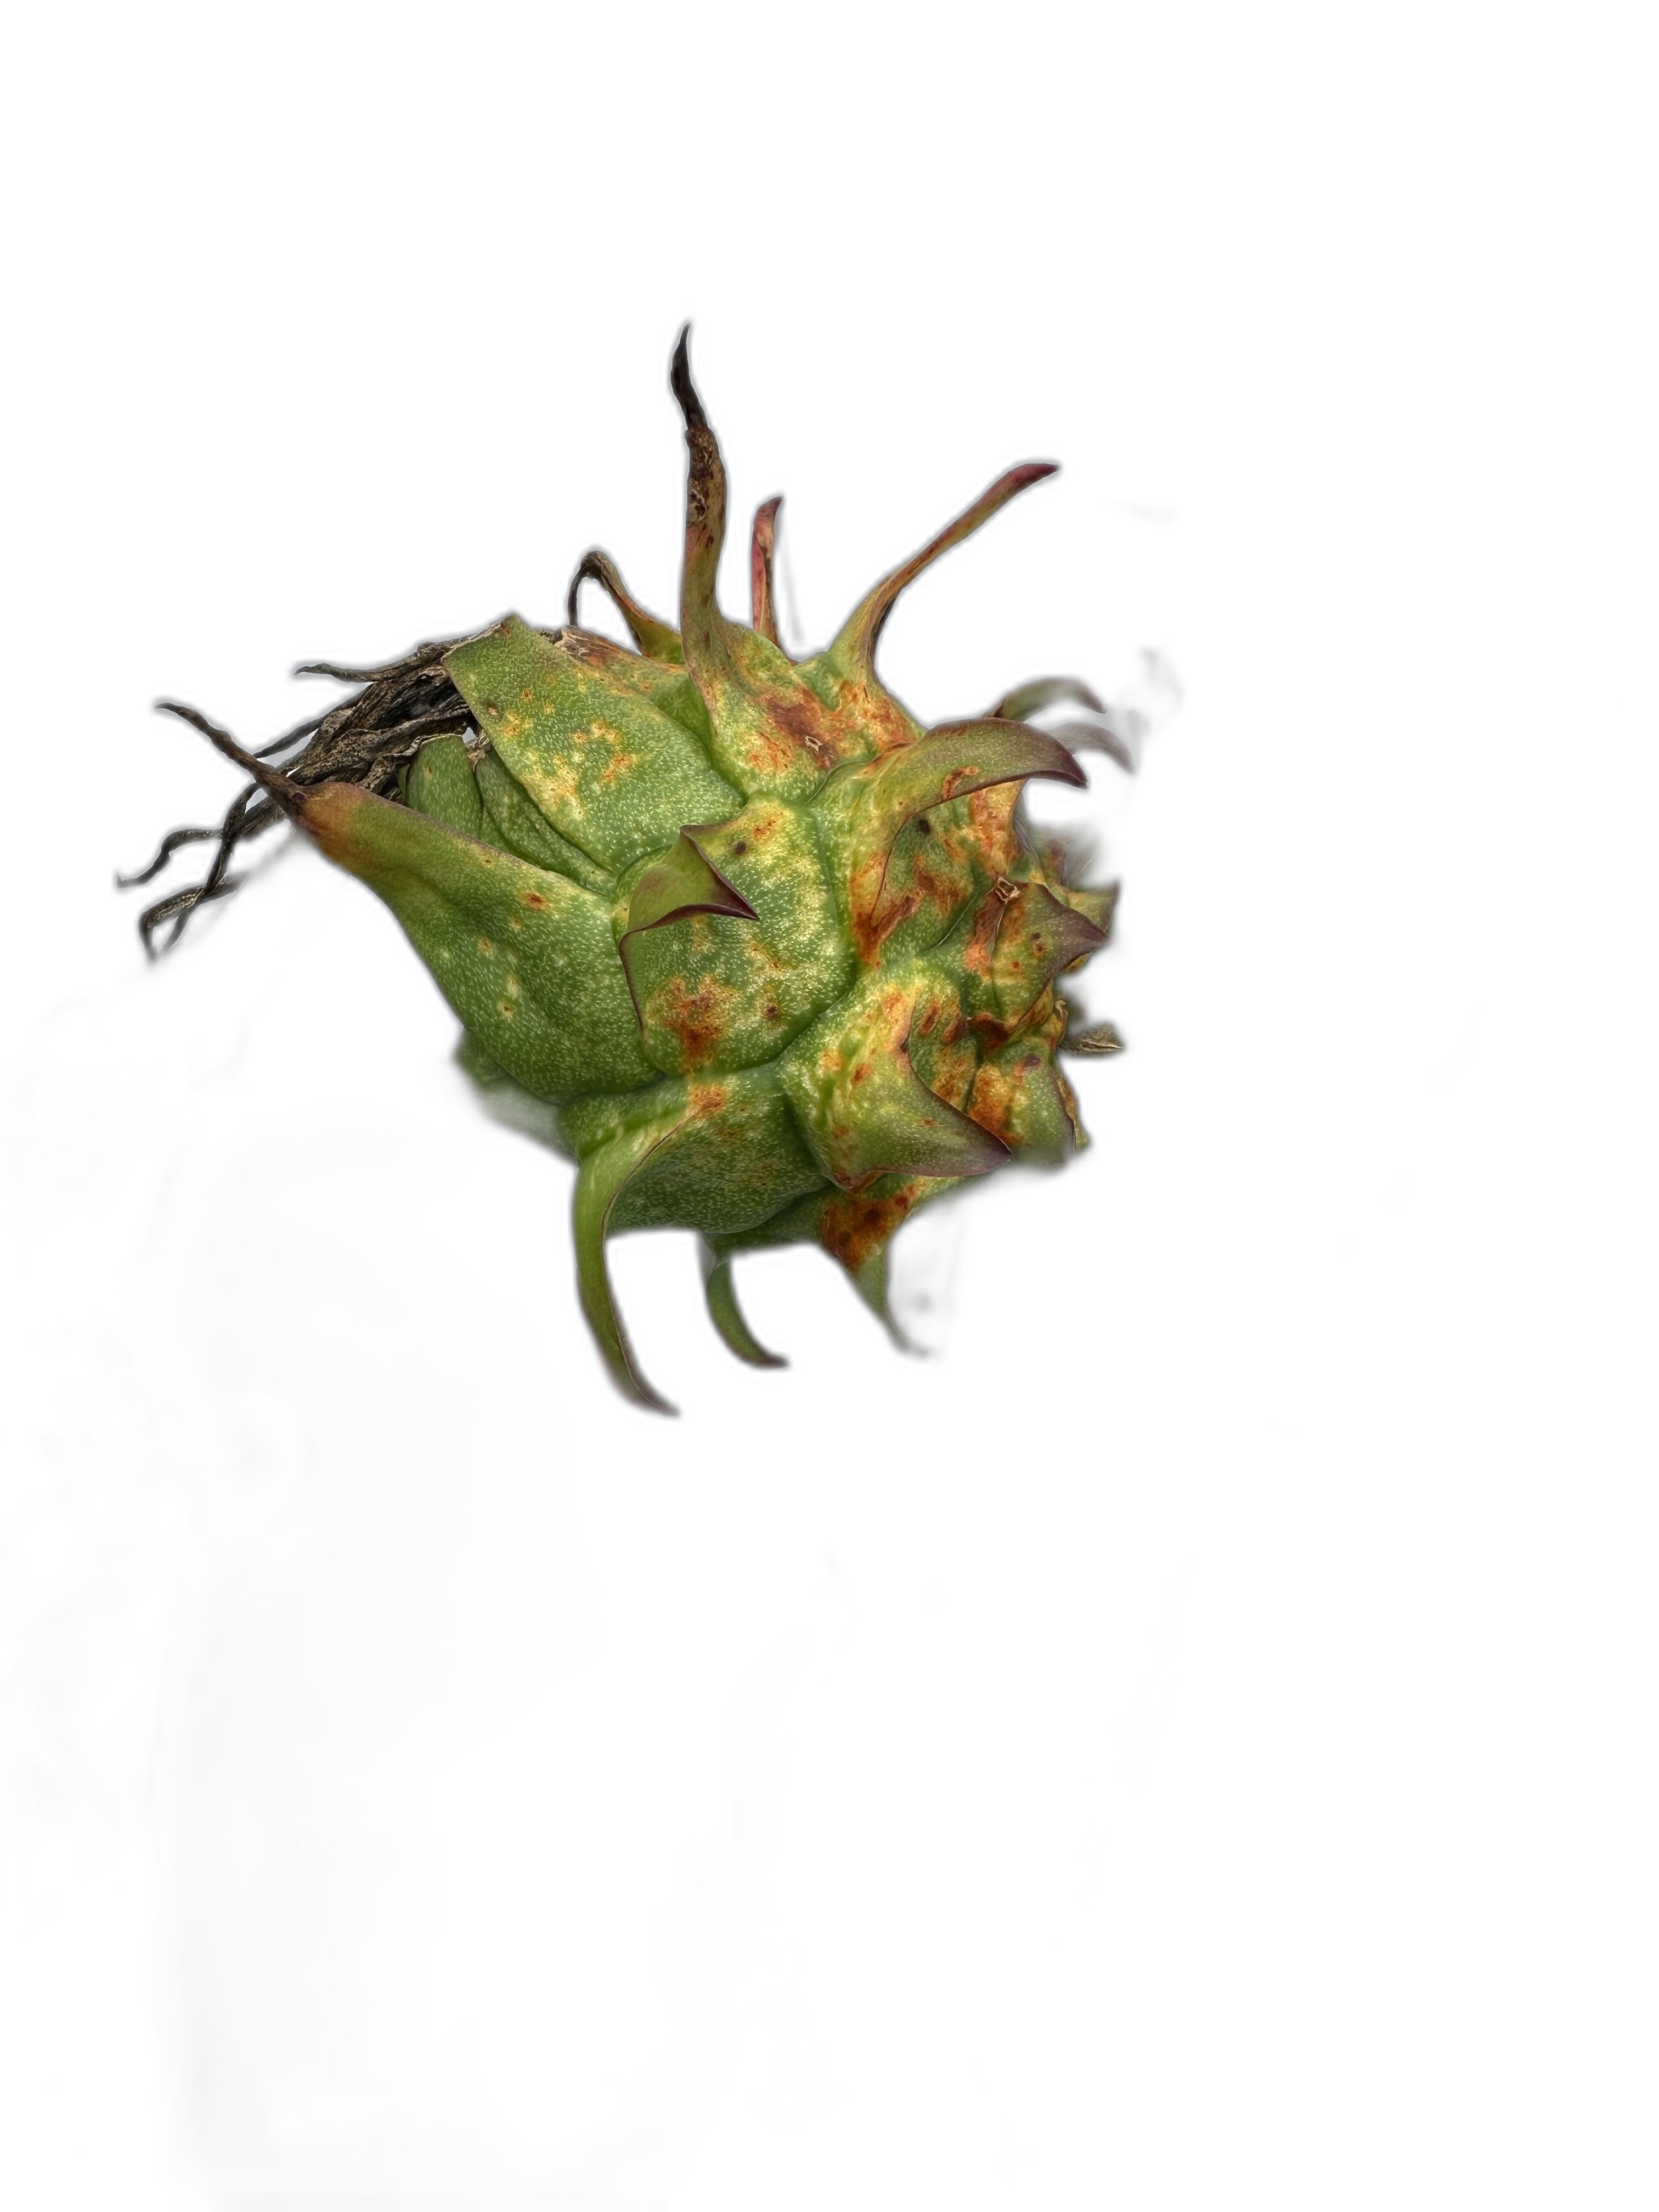
Label: Bad fruit